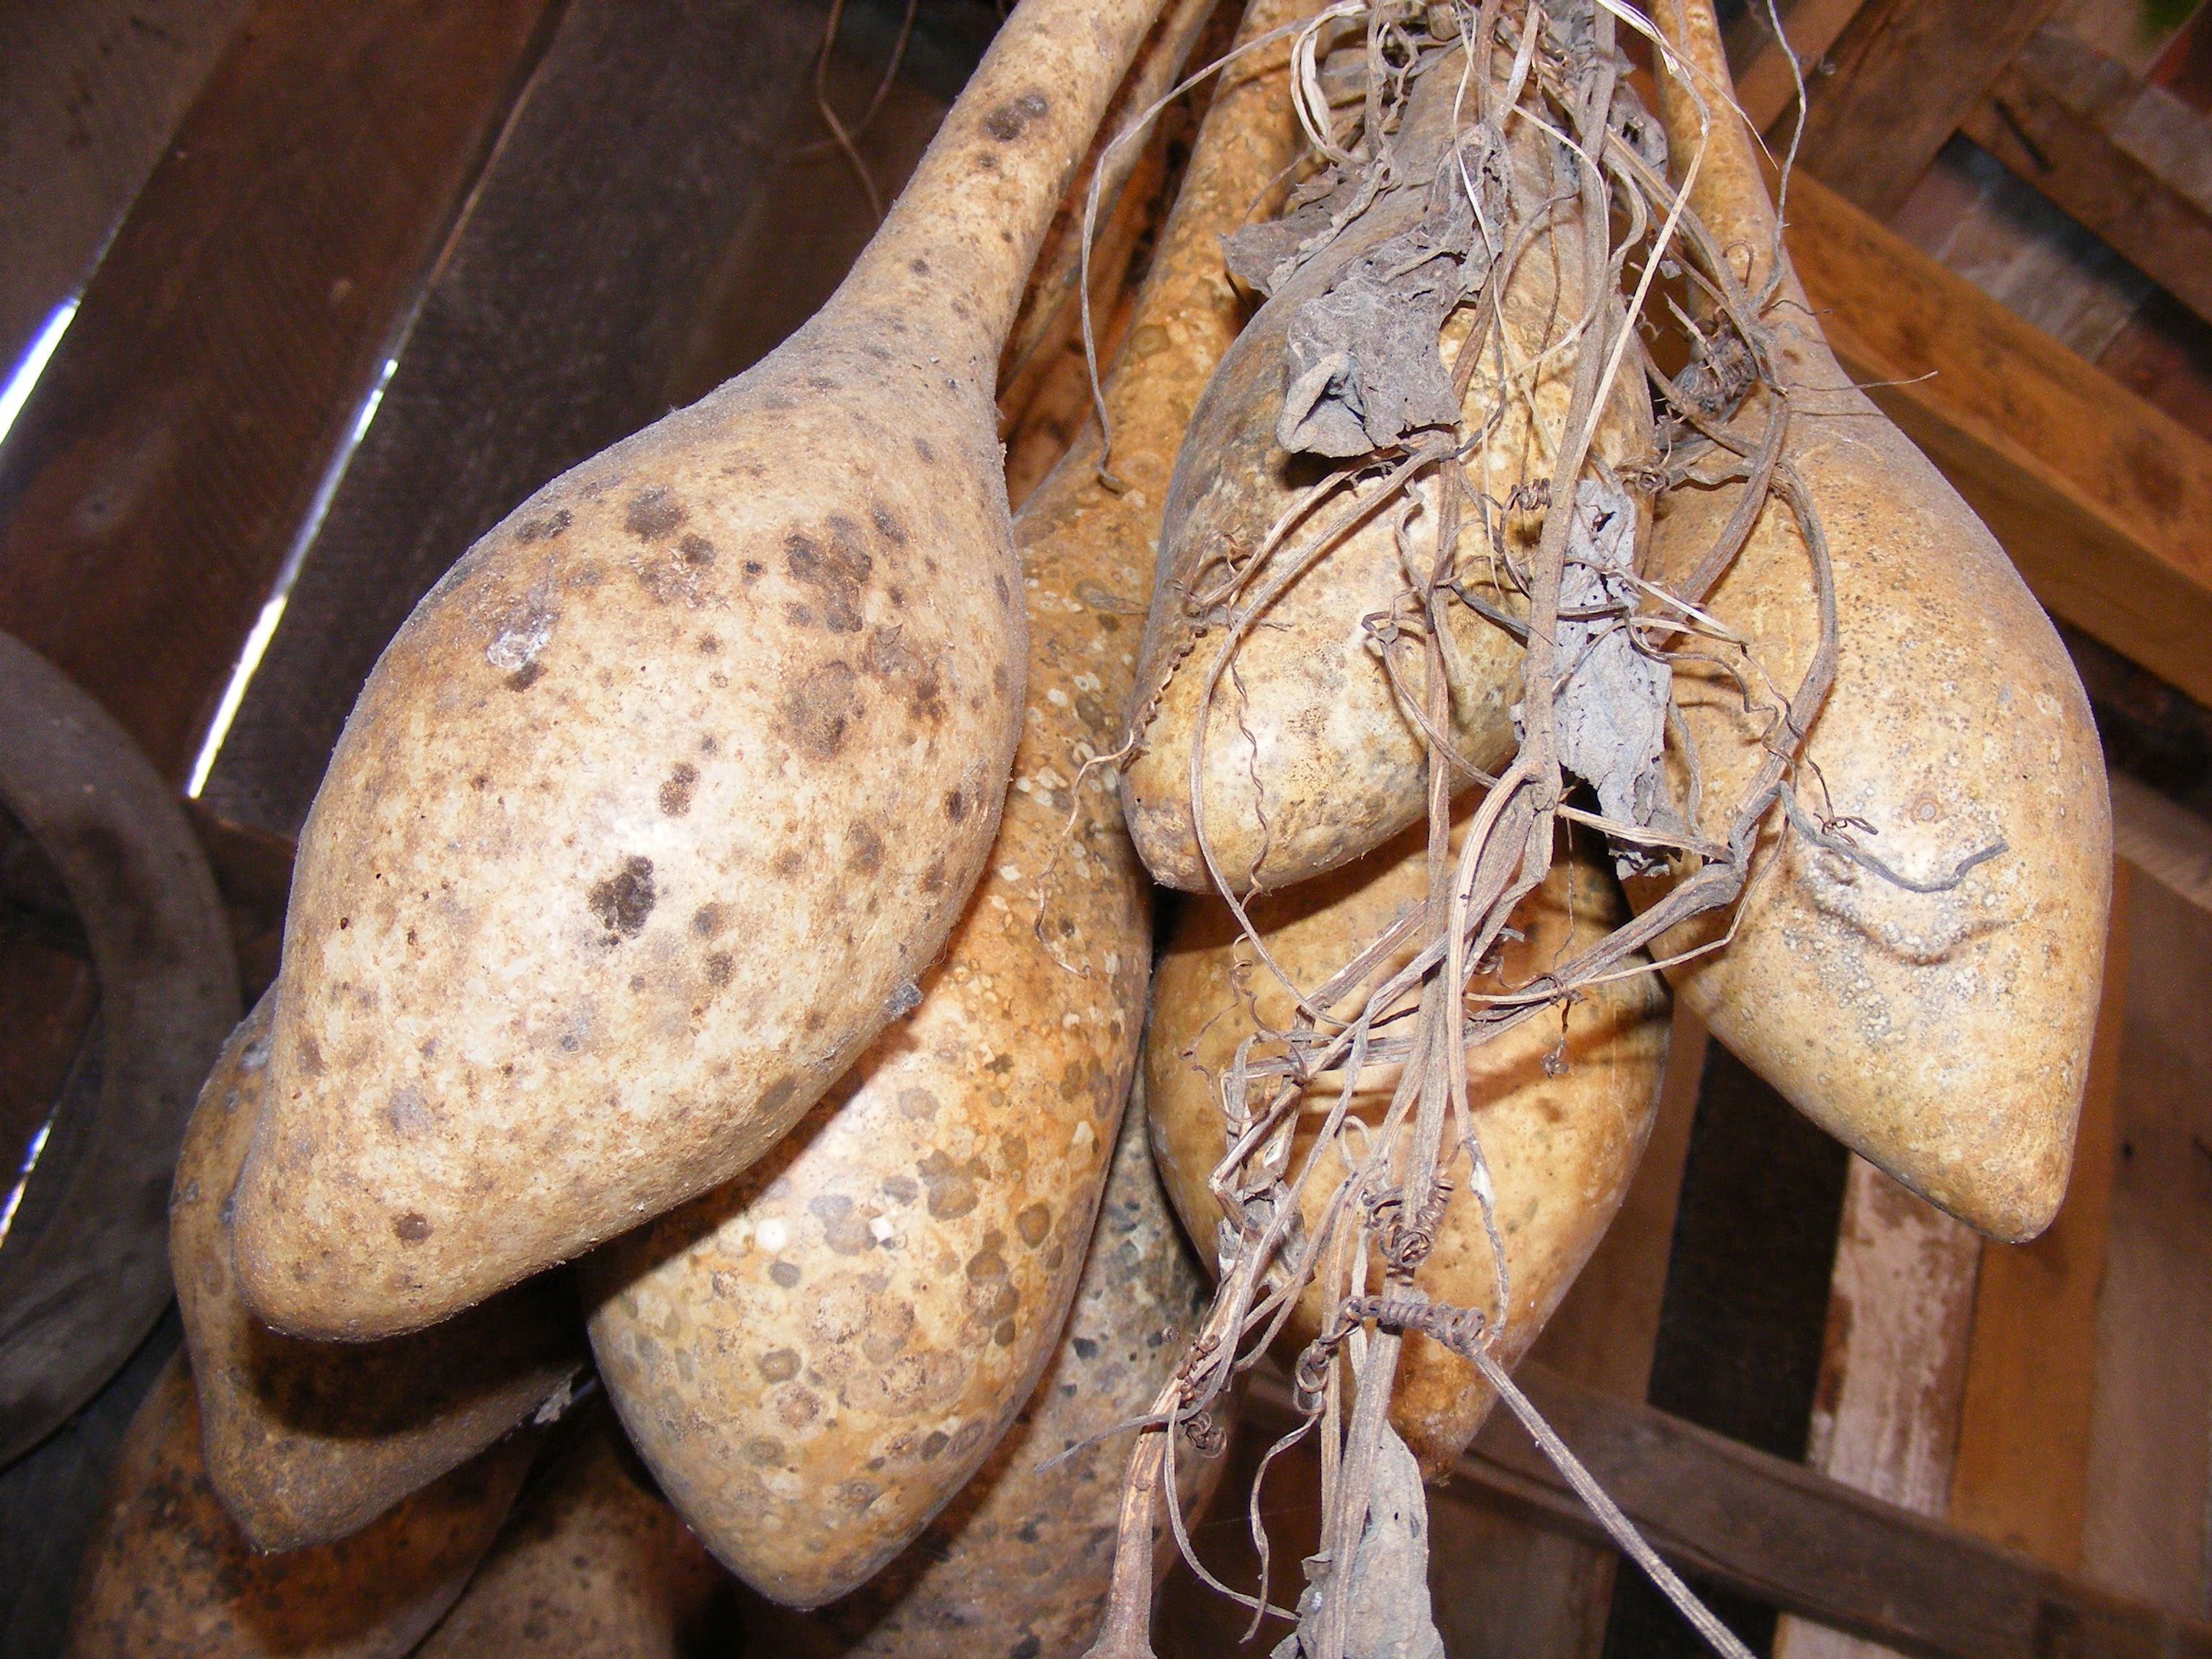
plant, wood, food, produce, vegetable, bottle, dried, plants, squash, gourd, root, pipe, lagenaria, siceraria, calabash, flowering plant, gourds, land plant